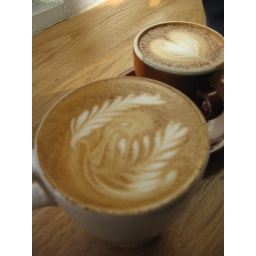
seriously, blue bottle coffee is the best coffee i have had in a long time